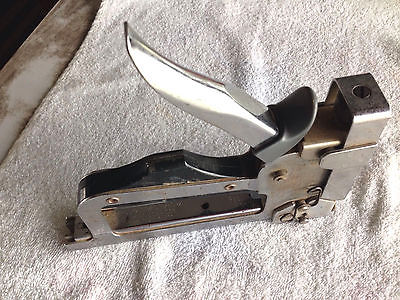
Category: stapler